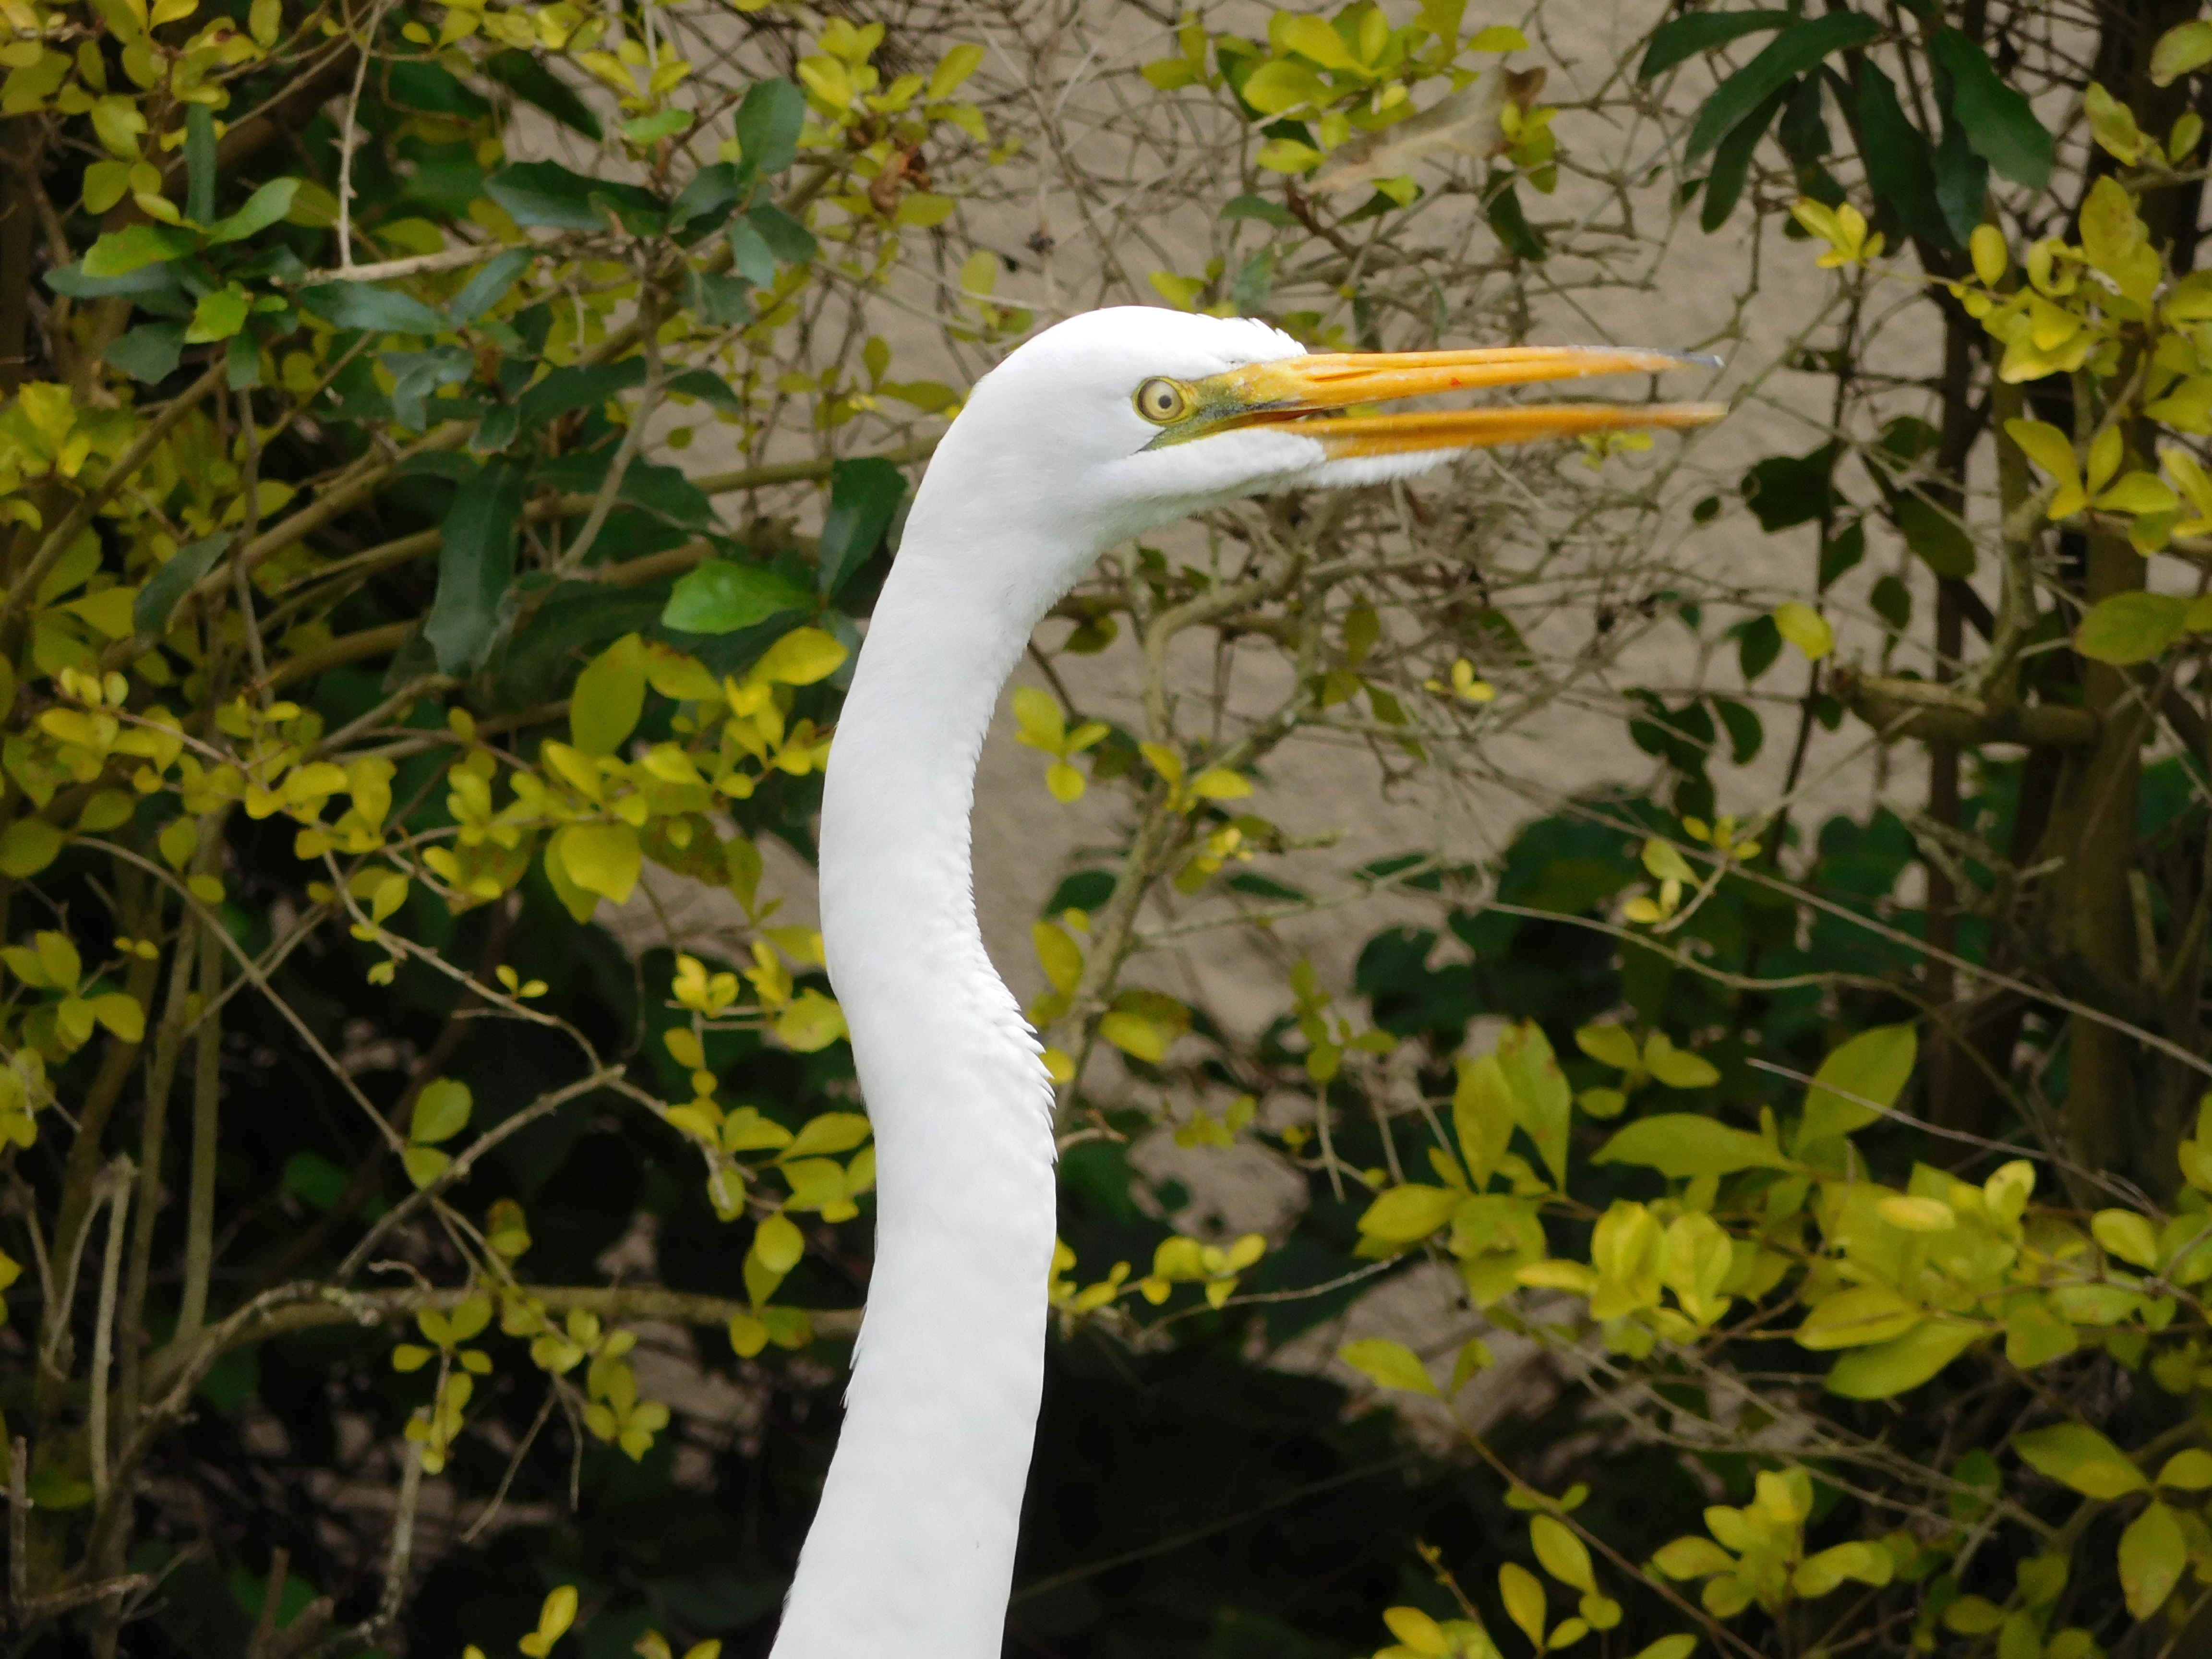
bird, wildlife, wild, jungle, beak, fauna, rainforest, vertebrate, egret, heron, pelecaniformes, great egret